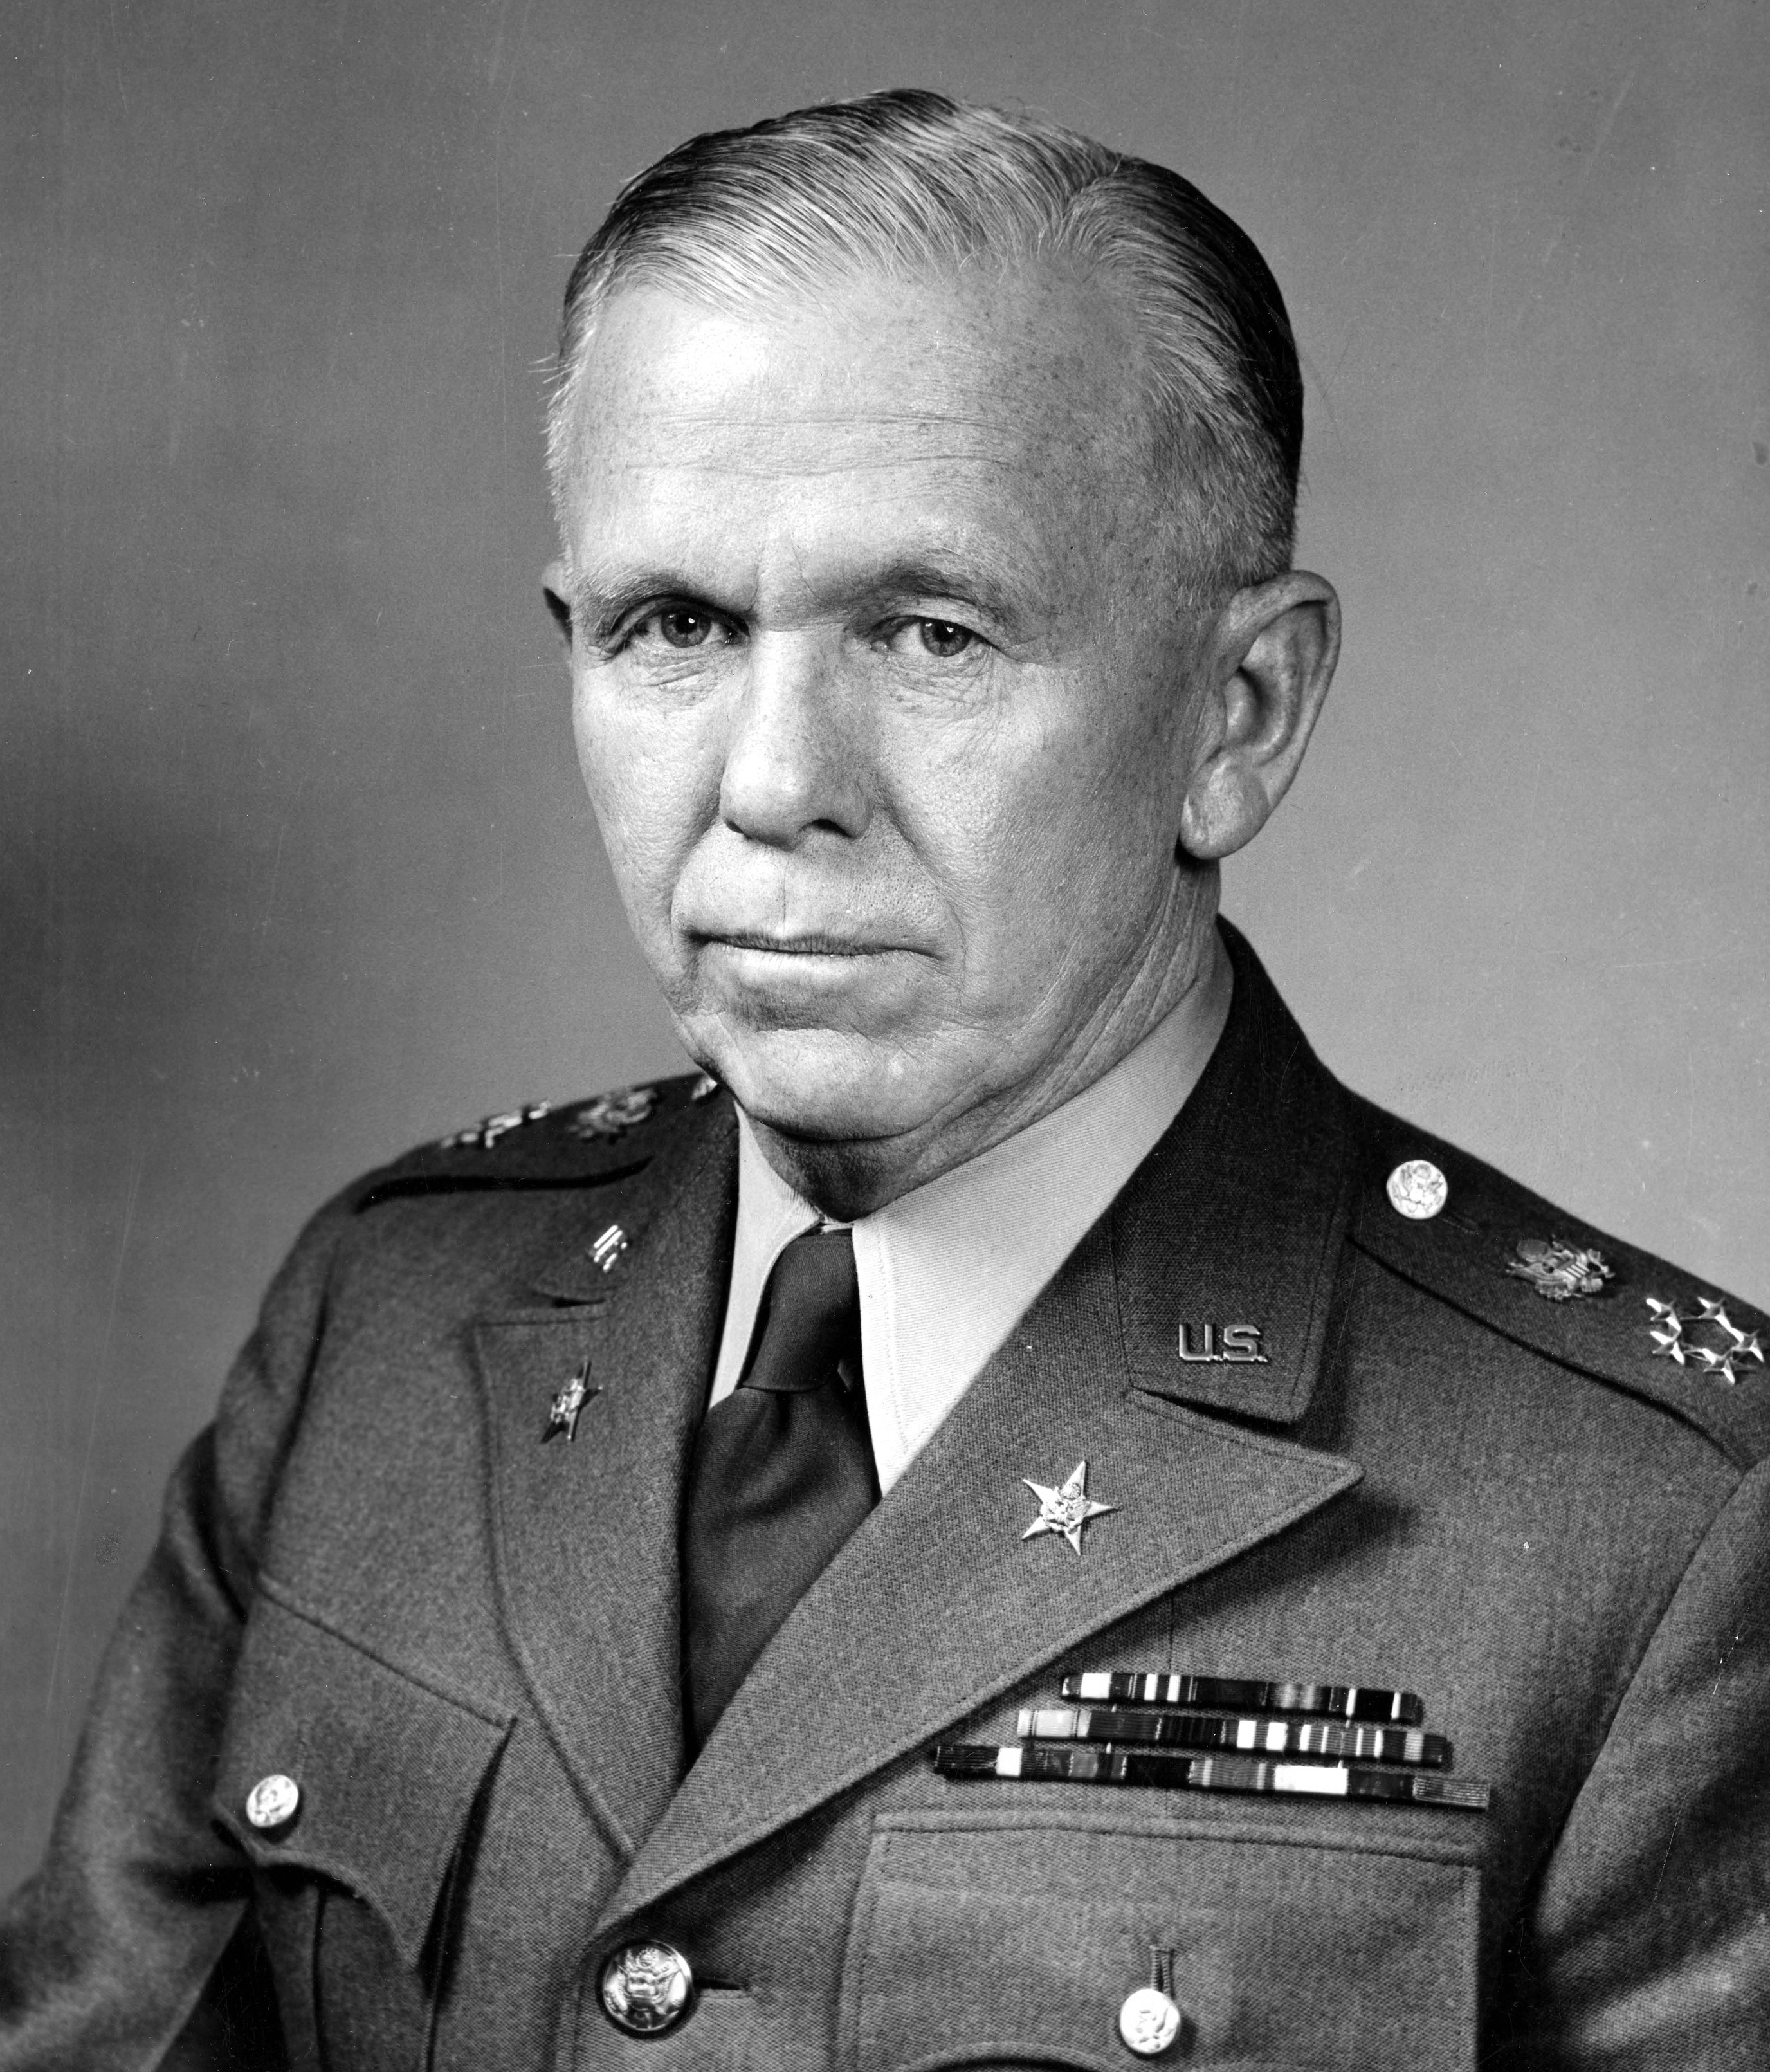
จอร์จ มาร์แชลล์

| name = จอร์จ ซี. มาร์แชลล์ จูเนียร์
| image = George Catlett Marshall, general of the US army.jpg
| office1 = รัฐมนตรีว่าการกระทรวงกลาโหมสหรัฐ|รัฐมนตรีว่าการกระทรวงกลาโหมสหรัฐ
| president1 = แฮร์รี เอส. ทรูแมน
| term_start1 = 21 กันยายน 1950
| term_end1 = 12 กันยายน 1951
| deputy1 = Stephen Early|สตีเฟน เอิร์ลลีRobert A. Lovett|รอเบิร์ต เอ. ลอเวตต์
| predecessor1 = Louis A. Johnson|หลุยส์ เอ. จอห์นสัน
| successor1 = Robert A. Lovett|รอเบิร์ต เอ. ลอเวตต์
| office3 = รัฐมนตรีว่าการกระทรวงการต่างประเทศสหรัฐ|รัฐมนตรีว่าการกระทรวงการต่างประเทศ
| president3 = แฮร์รี เอส. ทรูแมน
| term_start3 = 21 มกราคม 1947
| term_end3 = 20 มกราคม 1949
| deputy3 = Dean Acheson|ดีน แอชสันRobert A. Lovett|รอเบิร์ต เอ. ลอเวตต์
| predecessor3 = James F. Byrnes|เจมส์ เอฟ. เบิร์นส์
| successor3 = Dean Acheson|ดีน แอชสัน
| office4 = ทูตพิเศษสหรัฐประจำสาธารณรัฐจีน
| president4 = แฮร์รี เอส. ทรูแมน
| term_start4 = 20 ธันวาคม 1945
| term_end4 = 6 มกราคม 1947
| predecessor4 = เป็นผู้เริ่มตำแหน่ง
| successor4 = ตำแหน่งถูกยุบเลิก
| office5 = เสนาธิการทหารบกสหรัฐ
| president5 = แฟรงกลิน ดี. โรสเวลต์แฮร์รี เอส. ทรูแมน
| term_start5 = 1 กันยายน 1939
| term_end5 = 18 พฤศจิกายน​ 1945
| predecessor5 = Malin Craig|มาลิน เคร็ก
| successor5 = ดไวต์ ดี. ไอเซนฮาวร์
| birth_name = จอร์จ แคตเลตต์ มาร์แชลล์ จูเนียร์
| birth_place = ยูเนียนทาวน์, รัฐเพนซิลเวเนีย, สหรัฐ
| death_place = วอชิงตัน ดี.ซี., สหรัฐ
| party = อิสระ Marshall Papers Pentagon Office Selected Correspondence Box 69 Folder 18 George C. Marshall Foundation
| spouse = ลิลี คาร์เตอร์ โคลส์ (1902-1927) ​แคเธอรีน บอยซ์ ทัปเปอร์ บราวน์ (1930)
| residence = บ้านจอร์จ ซี มาร์แชลล์ ดอโดนา เมเนอร์
| education = Virginia Military Institute|สถาบันการทหารเวอร์จิเนีย (วิทยาศาสตรบัณฑิต)
| awards = รางวัลโนเบลสาขาสันติภาพเหรียญทองของรัฐสภาแห่งสหรัฐอเมริกา
| signature = George C Marshall Signature.svg
| serviceyears = 1902–1959U.S. officers holding five-star rank never retire; they draw full active duty pay for life.
| rank = จอมพล (General of the Army)
| battles = สงครามฟิลิปปินส์ - อเมริกาสงครามโลกครั้งที่หนึ่งสงครามโลกครั้งที่สองสงครามกลางเมืองจีนสงครามเย็นสงครามเกาหลี
| mawards = เหรียญผู้ทรงคุณวุฒิกองทัพบกสหรัฐ (2)ซิลเวอร์สตาร์
จอมพล จอร์จ แคตเลตต์ มาร์แชลล์ จูเนียร์ () เป็นนายทหารสังกัดกองทัพบกสหรัฐ มีชื่อเสียงโด่งดังในฐานะเป็นผู้นำชัยชนะมาสู่กองทัพสัมพันธมิตรในสงครามโลกครั้งที่สอง ต่อมาเขาได้และเป็นรัฐมนตรีว่าการกระทรวงการต่างประเทศสหรัฐ และเป็นผู้ริเริ่มแผนมาร์แชลล์ในการฟื้นฟูทวีปยุโรปซึ่งบอบช้ำจากสงคราม
==ประวัติ==
เขาเกิดที่เมืองยูเนียนทาวน์ รัฐเพนซิลเวเนีย ได้รับการศึกษาจากสถาบันการทหารเวอร์จิเนียและเข้าเป็นทหารทันทีที่จบการศึกษา
ต่อมาได้เข้าร่วมรบในสงครามโลกครั้งที่ 1 ในบังคับบัญชาของนายพลจอห์น เพอร์ชิง และร่วมรบในสงครามโลกครั้งที่สอง เขามีความก้าวหน้าจนเป็นเสนาธิการทหารบกสหรัฐ และได้รับยศทหารชั้นจอมพล ซึ่งตั้งหลังสงครามโลกครั้งที่สอง และเกษียณจากกองทัพเมื่อปี 1945 หลังจากนั้นอีกสองปี ได้รับการแต่งตั้งเป็นรัฐมนตรีว่าการกระทรวงต่างประเทศในปี 1947
จอมพลมาร์แชลล์เป็นผู้วางแผนฟื้นฟูยุโรปหลังสงครามโลกครั้งที่ 2 ที่เป็นที่รู้จักโดยทั่วไปว่า “แผนมาร์แชลล์” (Marshall Plan) จากบทบาทในแผนฟื้นฟูยุโรป ทำให้จอมพลมาร์แชลล์ได้รับรางวัลโนเบลสาขาสันติภาพในปี 1953 เป็นนายทหารชาวอเมริกันคนเดียวที่เคยได้รับรางวัลนี้
ได้มีการก่อตั้ง “มูลนิธิจอร์จ ซี. มาร์แชลล์” ขึ้นที่สถาบันการทหารเวอร์จิเนียเพื่อเป็นเกียรติแก่นายพลจอร์จ มาร์แชลล์ นอกจากนี้ยังได้รับเหรียญอิสริยาภรณ์อัศวินชั้นสูงสุด (Knight or Dame Grand Cross - GCB) จากสหราชอาณาจักร
==อ้างอิง==

หมวดหมู่:จอร์จ มาร์แชลล์|
หมวดหมู่:ผู้ได้รับรางวัลโนเบลสาขาสันติภาพ
หมวดหมู่:ชาวอเมริกันผู้ได้รับรางวัลโนเบล
หมวดหมู่:ทหารบกชาวอเมริกัน
หมวดหมู่:พลเอกแห่งกองทัพ (สหรัฐ)
หมวดหมู่:นายพลชาวอเมริกัน
หมวดหมู่:นายพลในสงครามโลกครั้งที่สอง
หมวดหมู่:รัฐมนตรีว่าการกระทรวงการต่างประเทศของสหรัฐ
หมวดหมู่:ผู้ได้รับเครื่องอิสริยาภรณ์เลฌียงดอเนอร์
หมวดหมู่:ชาวอเมริกันเชื้อสายสกอตแลนด์
หมวดหมู่:บุคคลจากรัฐเพนซิลเวเนีย
หมวดหมู่:บุคคลจากสถาบันการทหารเวอร์จิเนีย
หมวดหมู่:บุคคลในปฏิบัติการโอเวอร์ลอร์ด
หมวดหมู่:รัฐมนตรีว่าการกระทรวงกลาโหมสหรัฐ